School bus by country

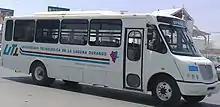
Purpose-built school bus in Mexico

Like school buses in North America, school buses in Russia are allowed to stop traffic (with both lights and alarms) when loading and unloading students at bus stops. School bus drivers are also accompanied by aides, who are given their own seating on the bus; buses also have onboard luggage space.